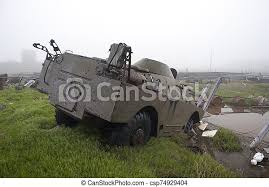
Label: BTR